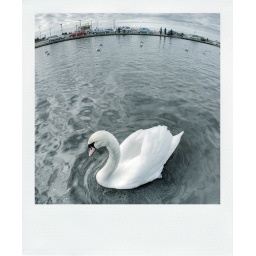
The old model boat lake in New Brighton... Home to a flock/gaggle/pride/gang of Swans when it gets a bit windy